Ballymena

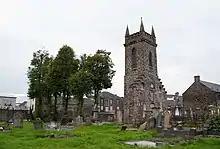
The remains of the 1707 church. The tower was built in 1822 and is a listed building.

By 1704, the population of Ballymena had reached 800. In 1707, the first Protestant (Church of Ireland) parish church was built. In 1740, the original Ballymena Castle burned down. The Gracehill Moravian settlement was founded in 1765.